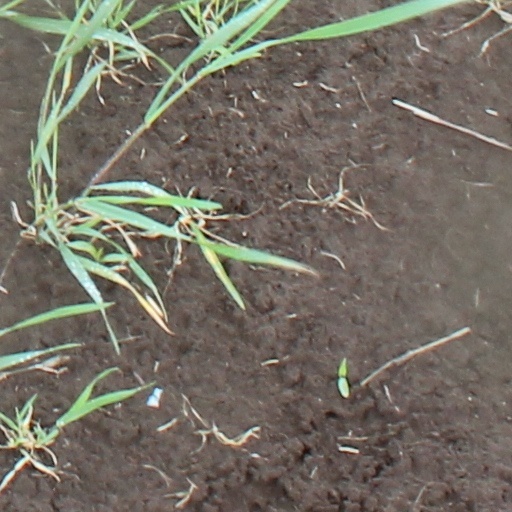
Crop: wheat